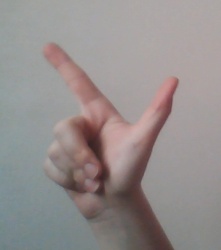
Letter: laam